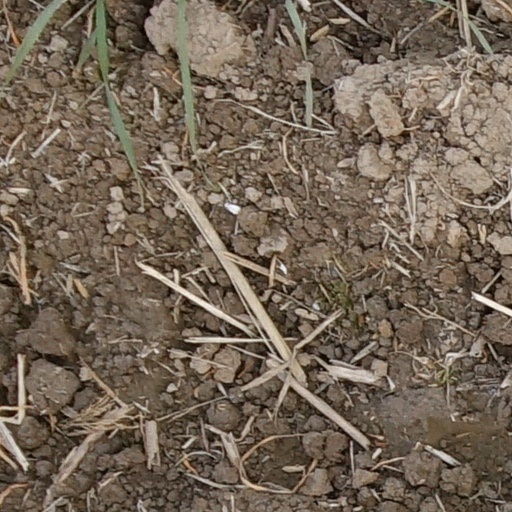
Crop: wheat